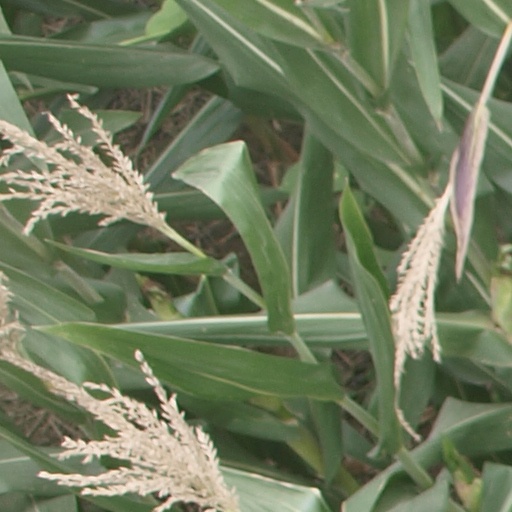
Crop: maize; corn